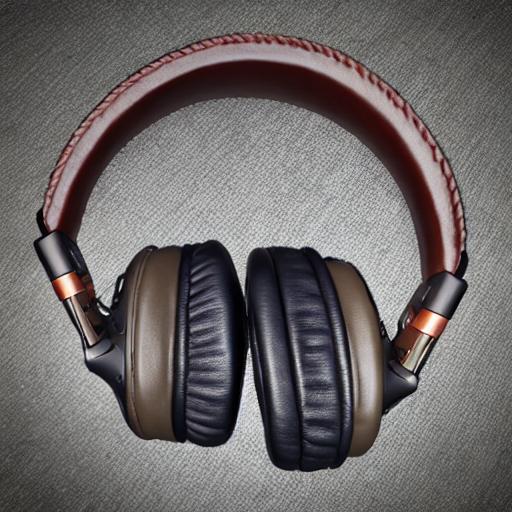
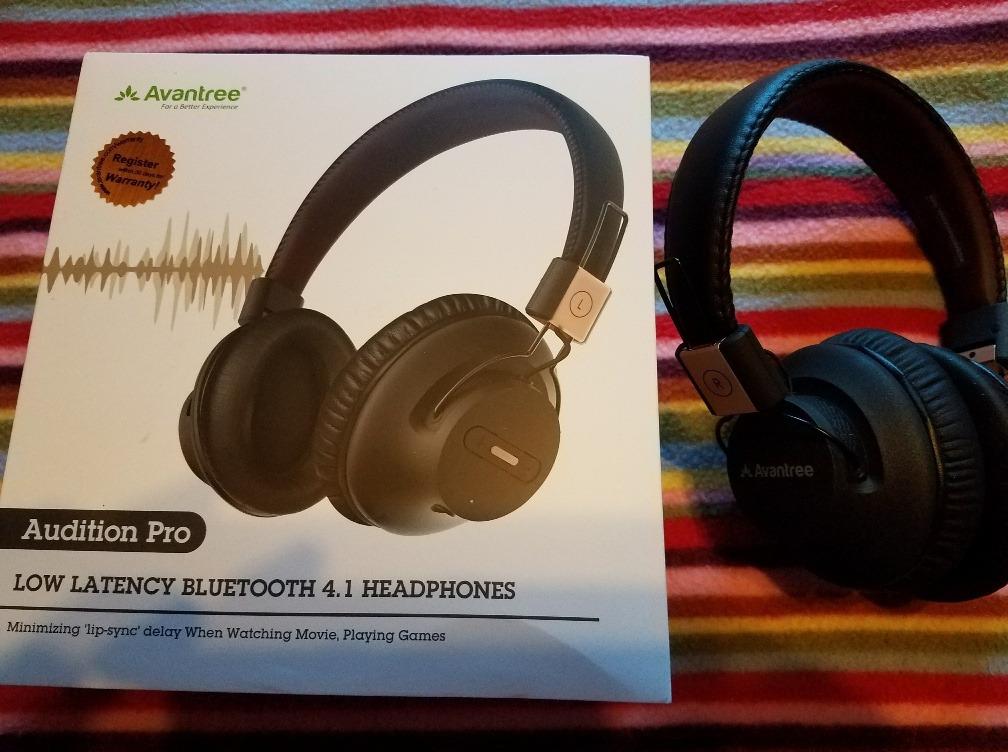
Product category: headphones
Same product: no